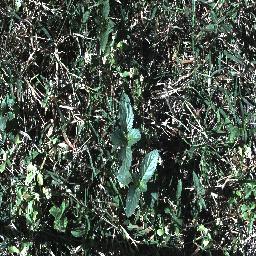
Label: snake_weed